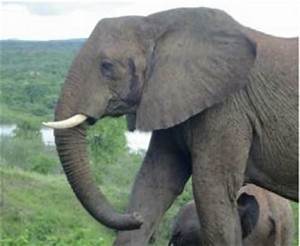
Label: elephant